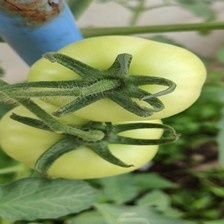
Label: tomato